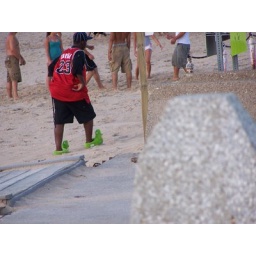
Why you'd ruin your cute slippers in the sand is beyond me.